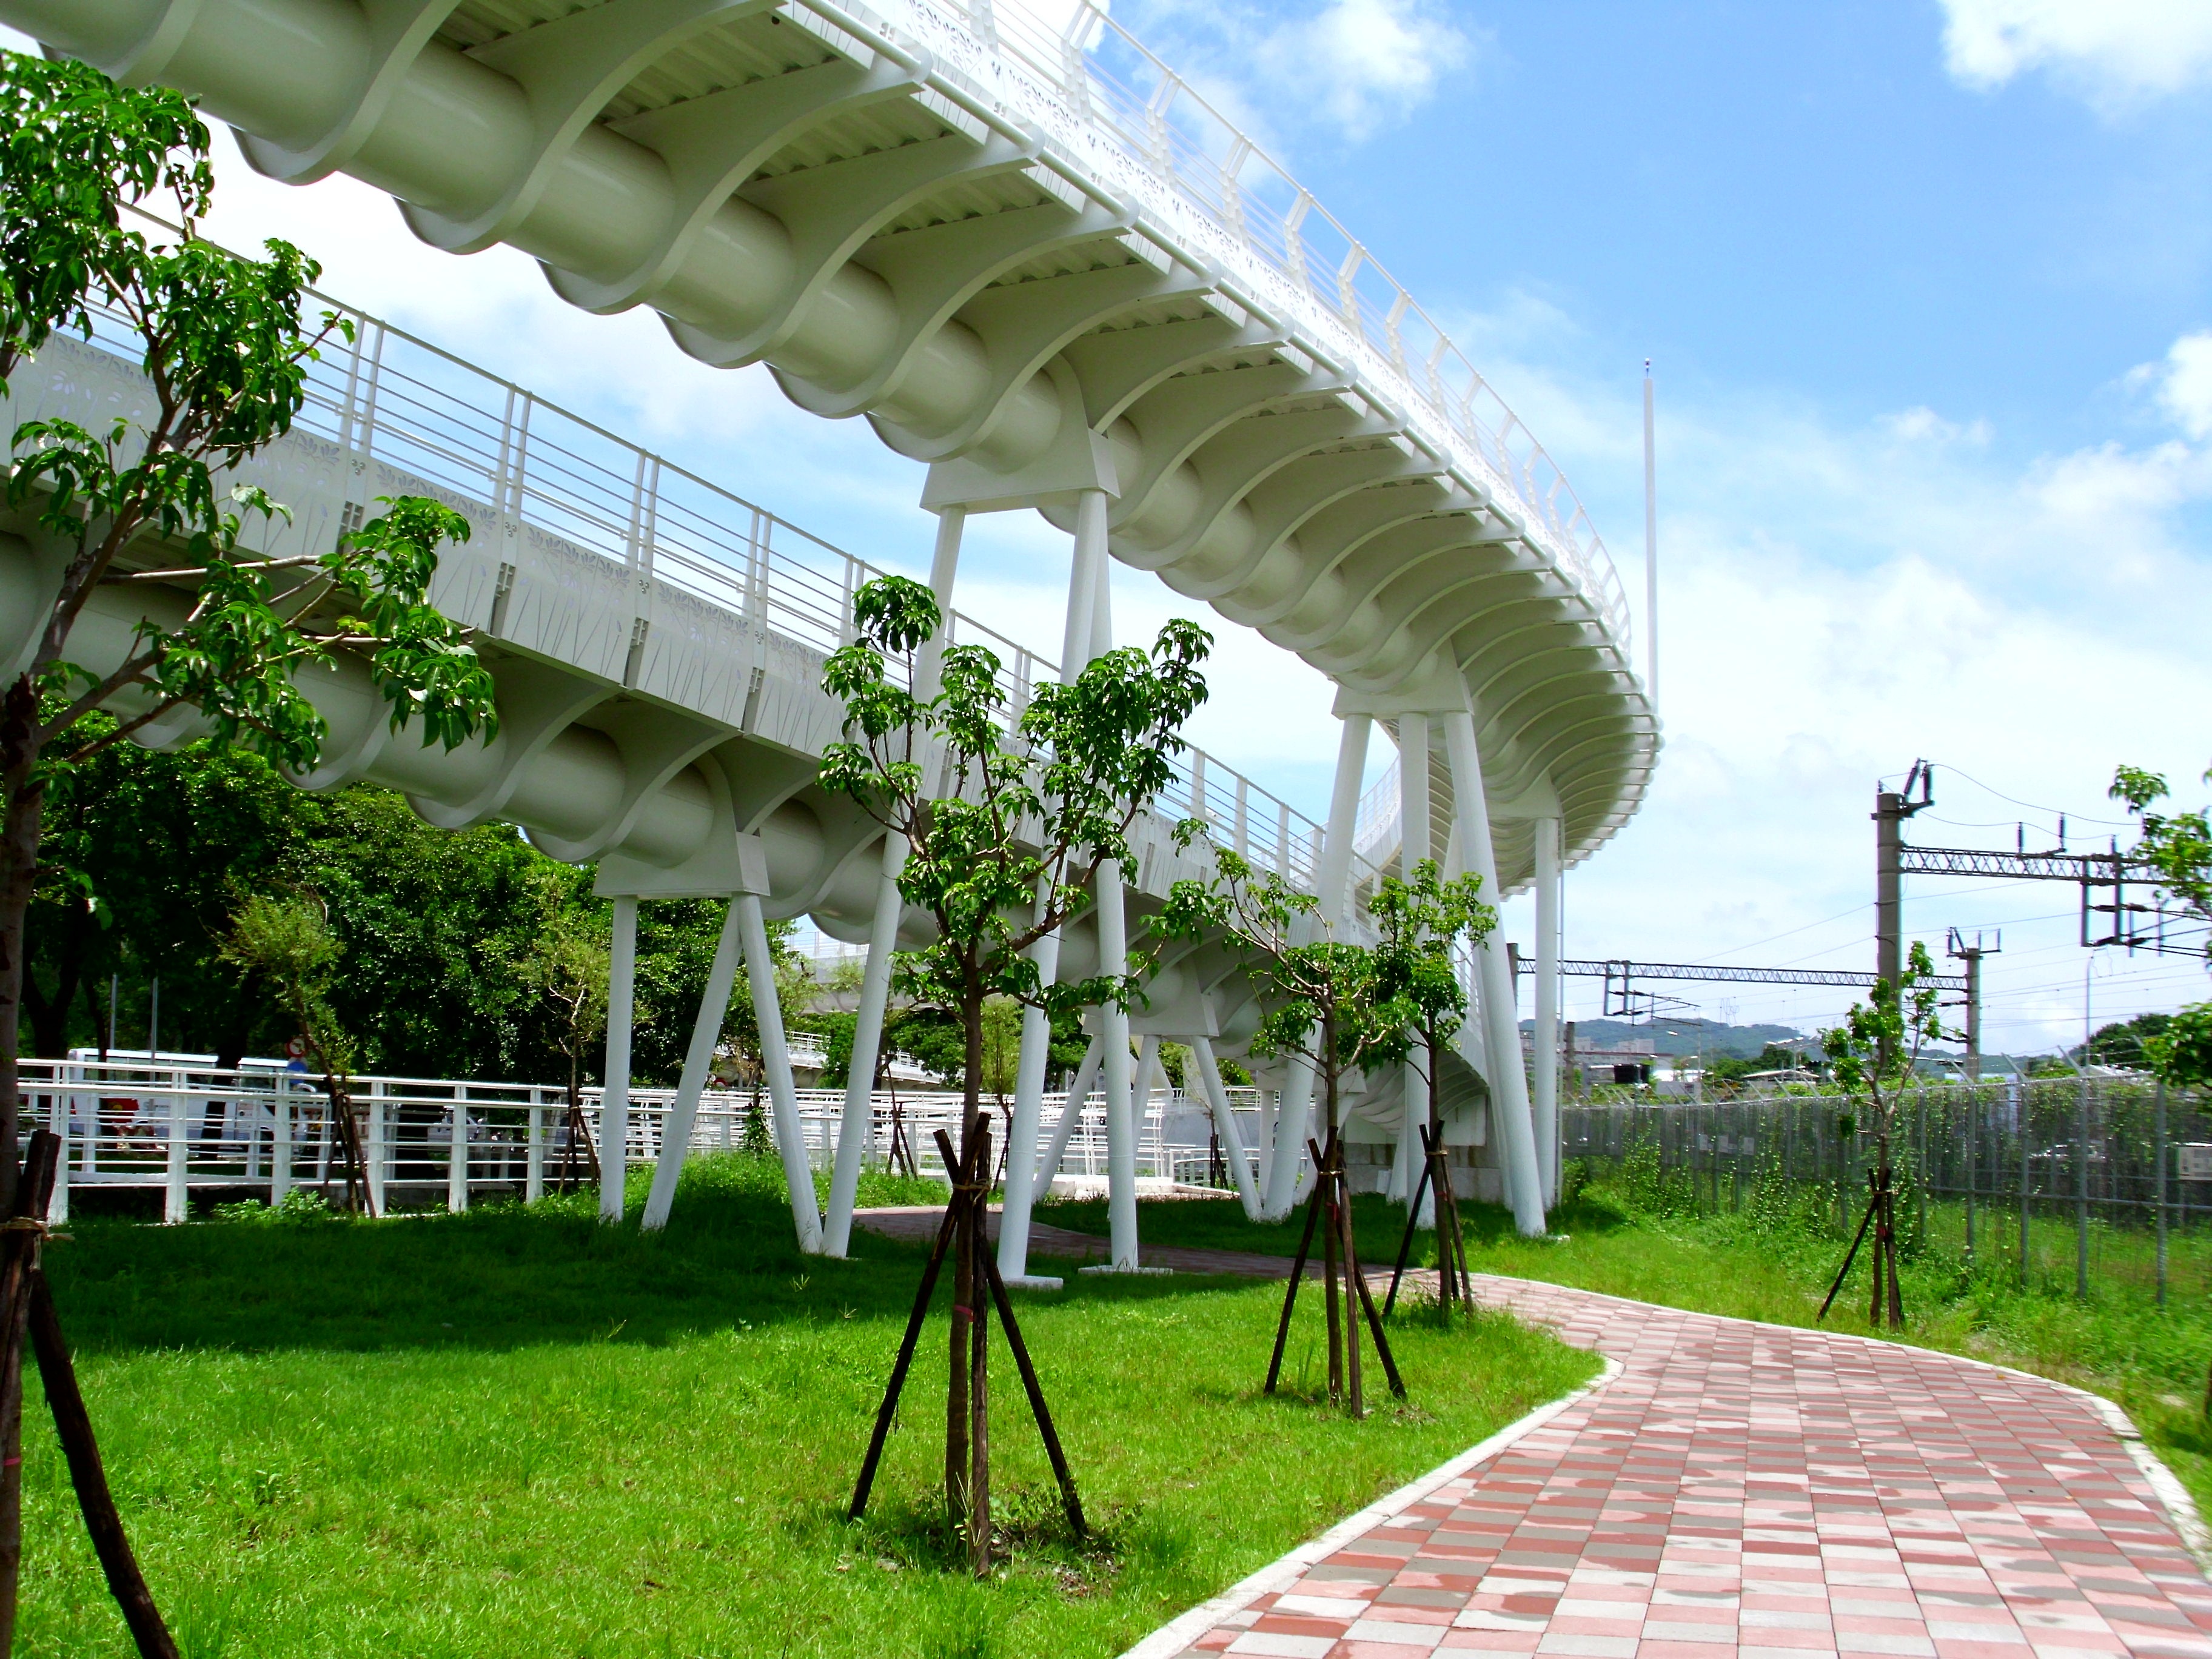
architecture, structure, trail, bridge, city, walkway, arch, plaza, park, leisure, brick, stadium, public space, playground, pavilion, public utilities, sport venue, outdoor structure, bicycle lane